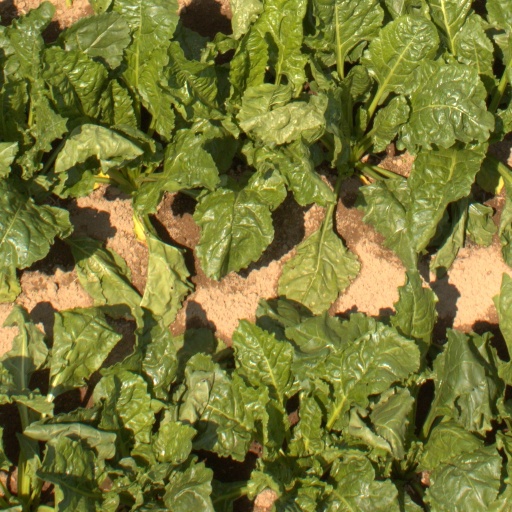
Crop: sugar beet